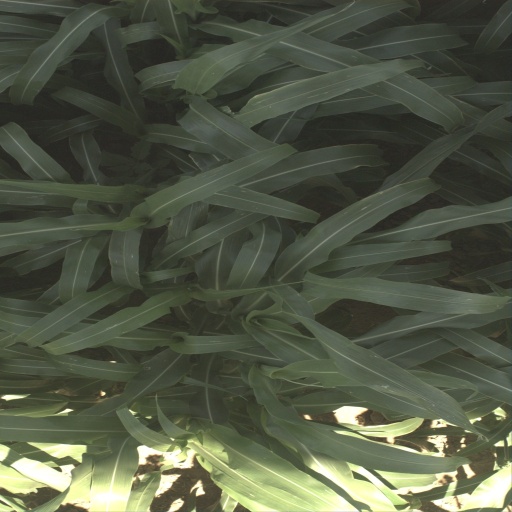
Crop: sorghum